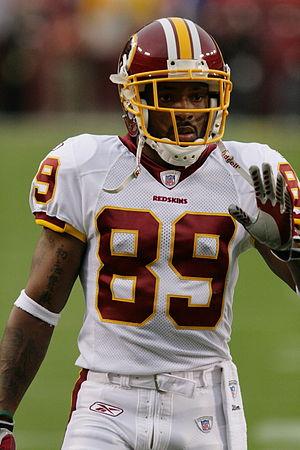
Santana Moss, né le 1ᵉʳ juin 1979 à Miami, est un joueur américain de football américain évoluant au poste de wide receiver.